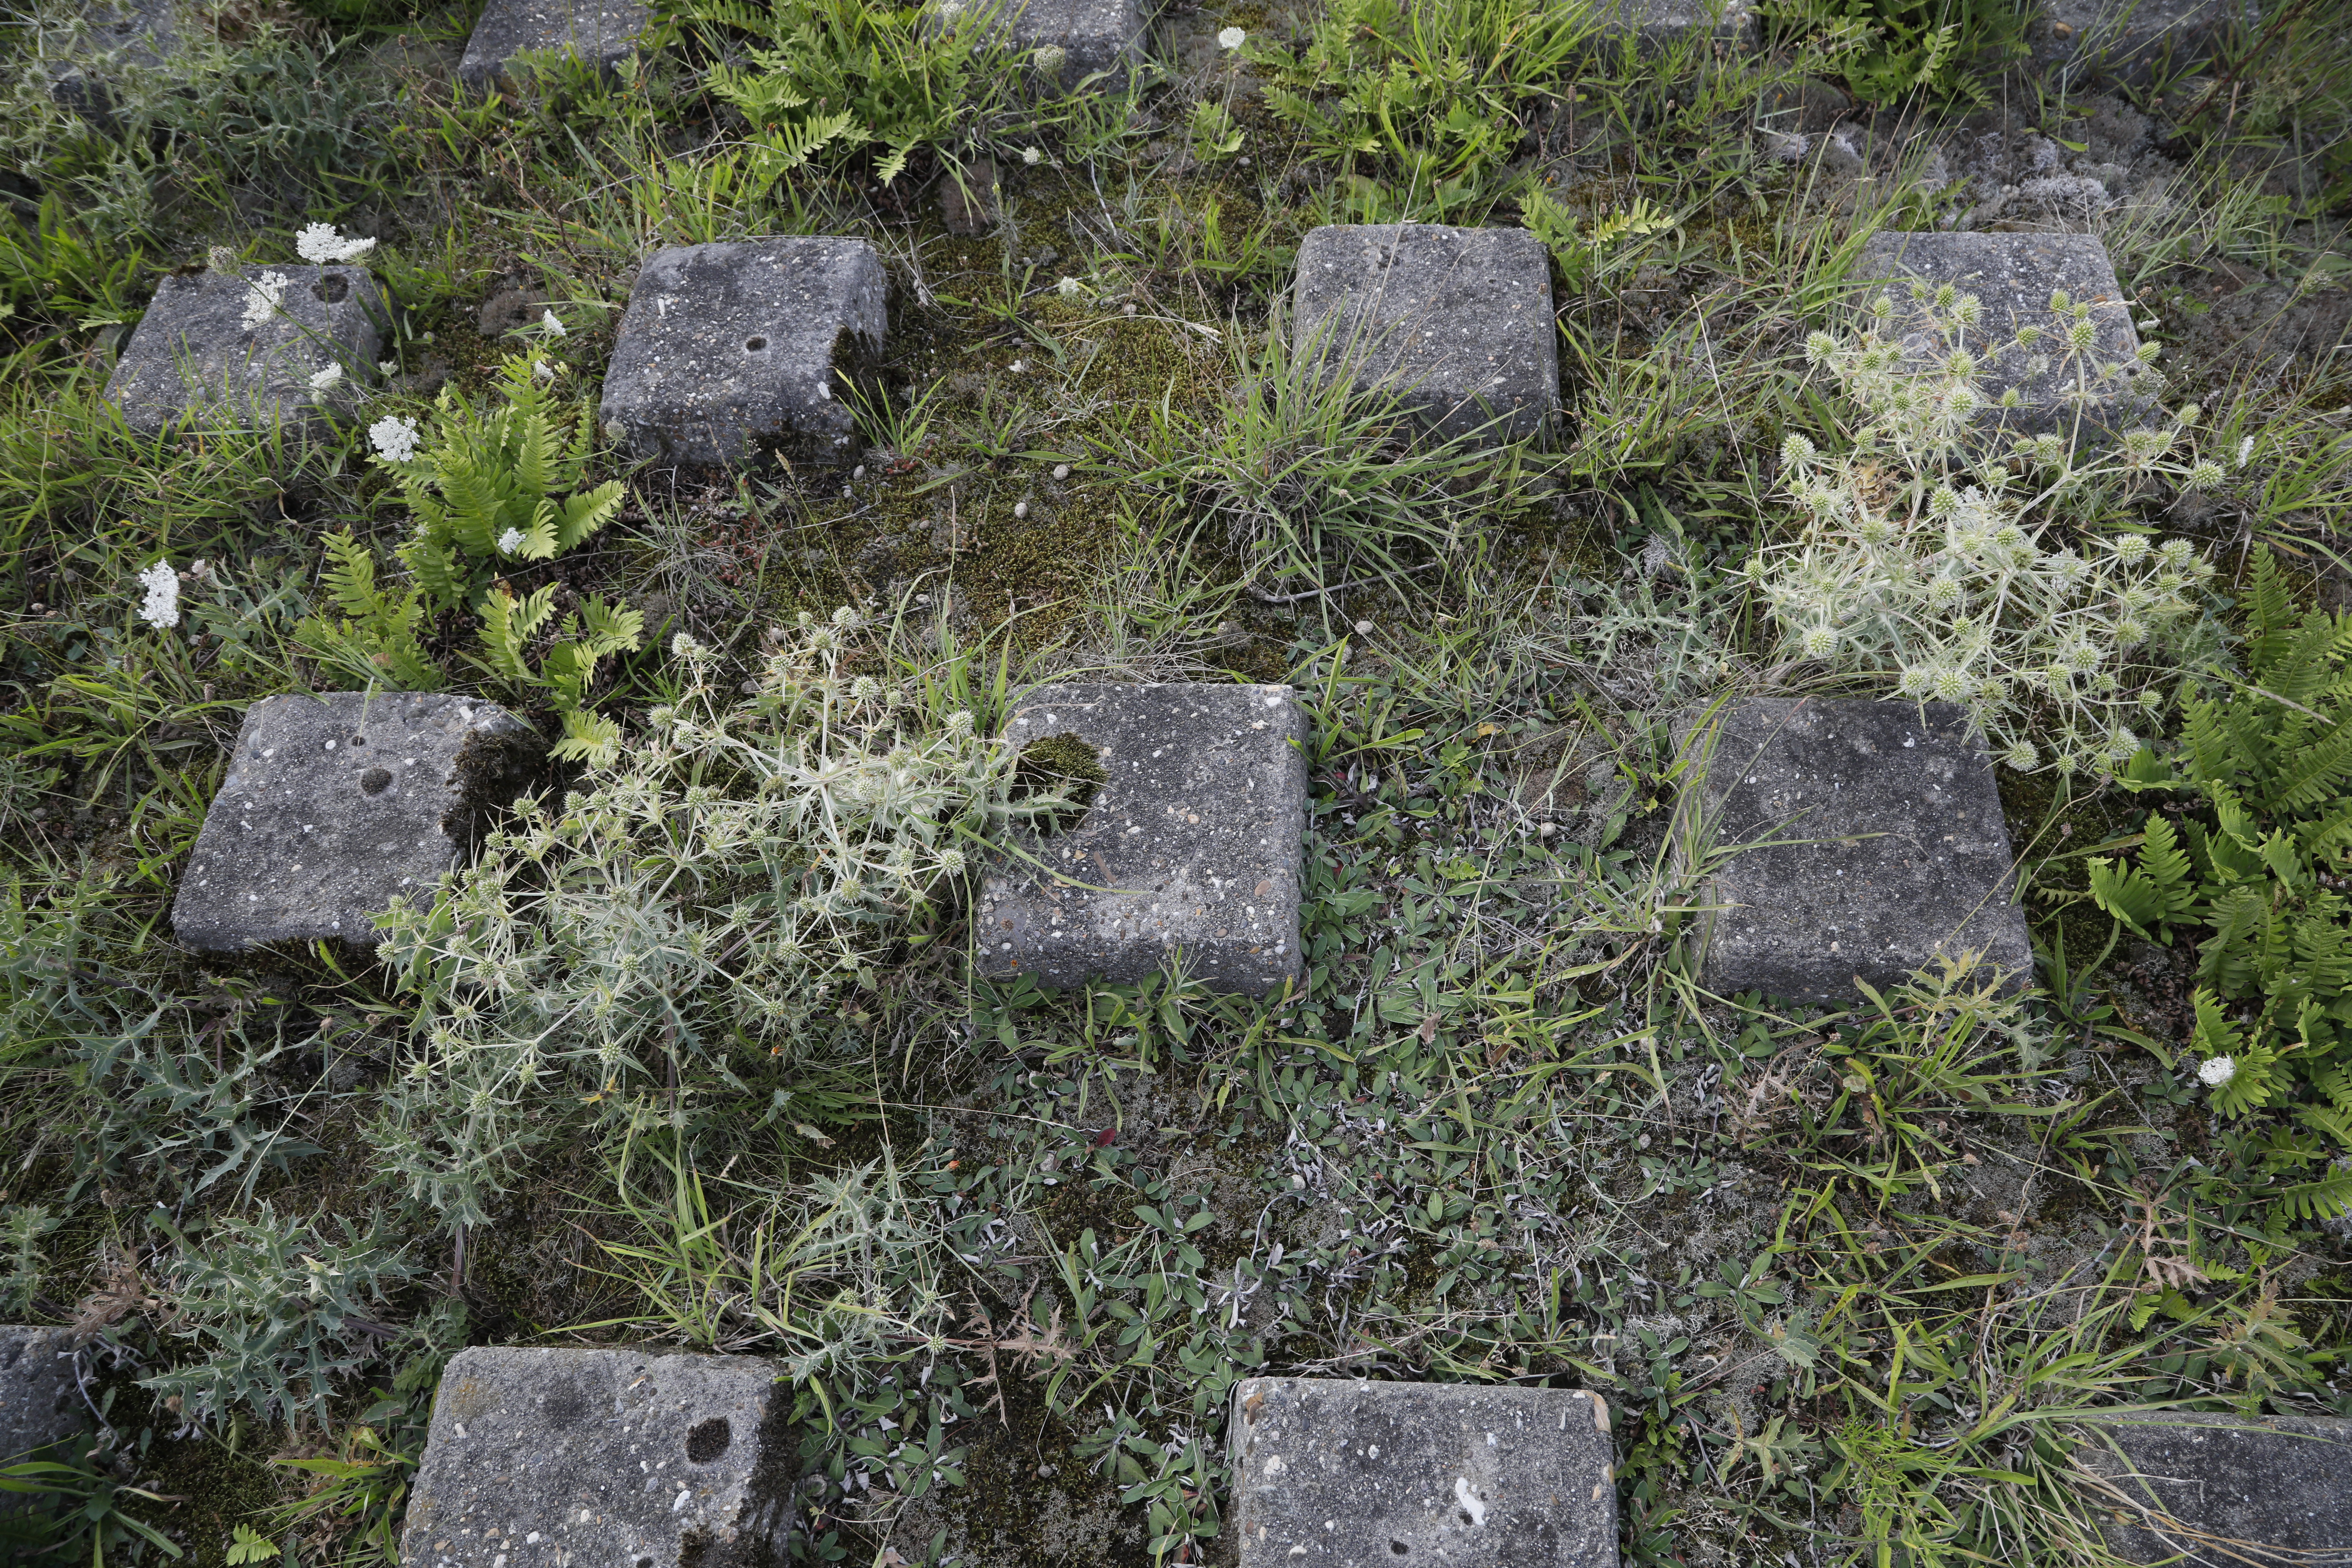
Plant species: Daucus carota, Eryngium campestre